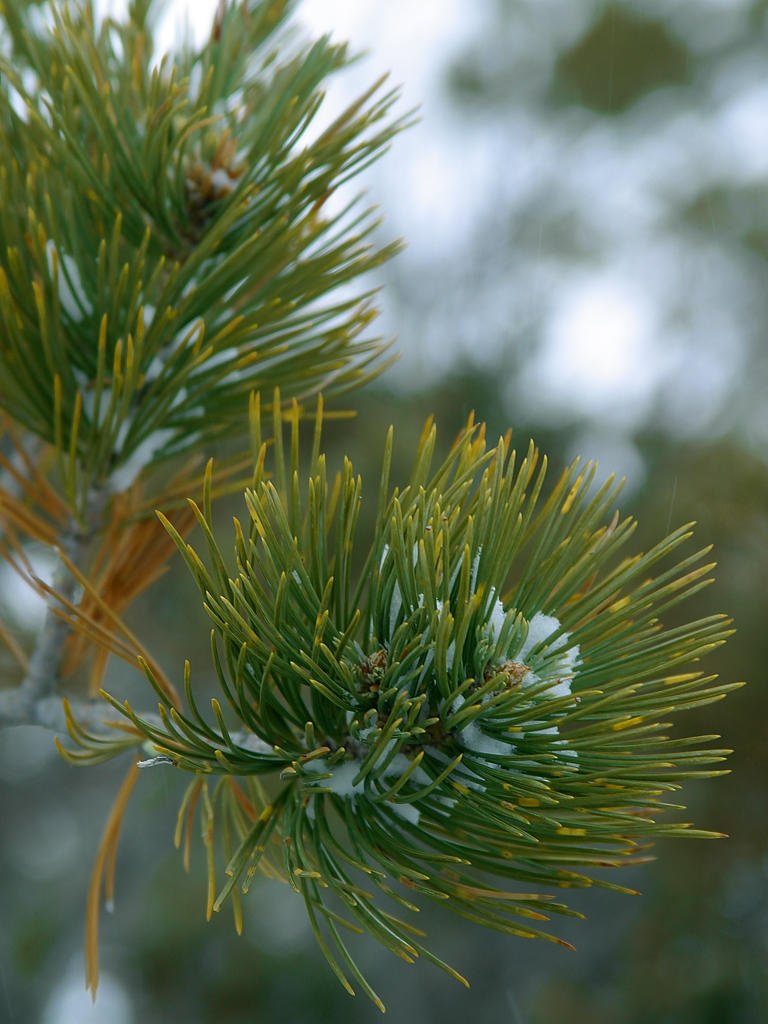
tree, grass, branch, snow, cold, winter, plant, leaf, flower, frost, pine, green, evergreen, botany, fir, flora, twig, conifer, spruce, needles, larch, ecosystem, macro photography, flowering plant, pine family, grass family, plant stem, woody plant, land plant